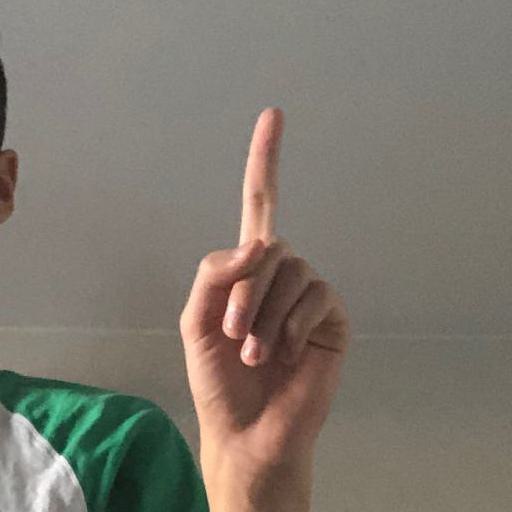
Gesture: one